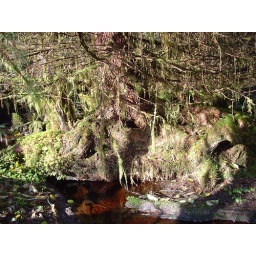
Hard to see, but these trees are growing on a small shelf over a stream